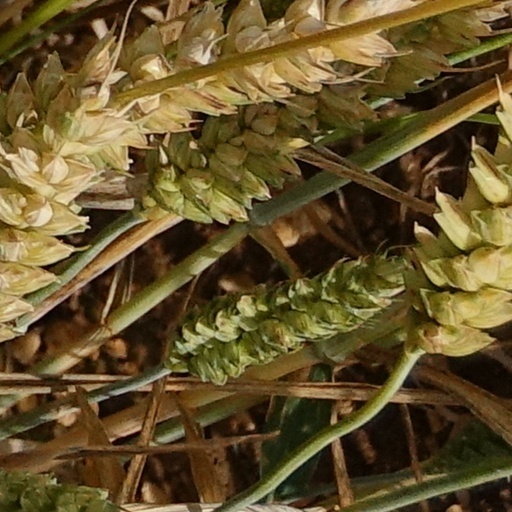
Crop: wheat